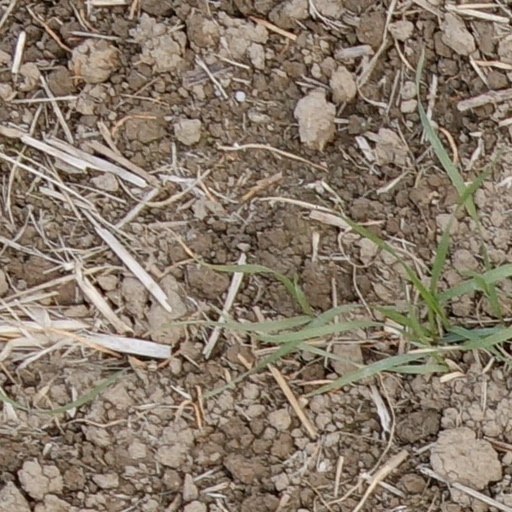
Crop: wheat